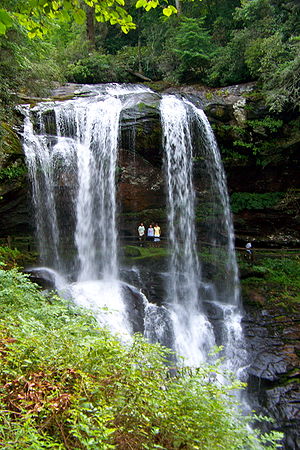
Dry Falls (North Carolina) / Geologi
Dry Falls ved lav vandstand. Stien bag falder ses tydeligt.
Dry Falls, også kendt som Upper Cullasaj Falls er et vandfald på Cullasaja River i Nantahala National Forest i Macon County i North Carolina. Faldet indgår i "Mountain Waters Scenic Byway'.' Vandfaldet, der har en højde på 20,1 m, ligger ved US Highway 64 ca. 5 km nordvest for byen Highlands. Faldet har tidligere været kendt under andre navne, High Falls, Pitcher Falls m.fl.